Otaku no Musume-san

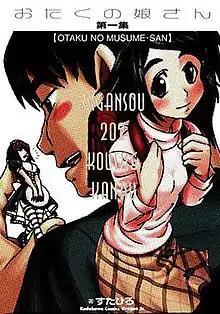
Otaku no Musume-san manga cover

is a manga series by Japanese author Stu-Hiro. It tells about a young 26-year-old otaku, who is suddenly visited by a young girl claiming to be his daughter. It was first serialized in Fujimi Shobo's shōnen manga magazine "Monthly Dragon Age" in 2006.